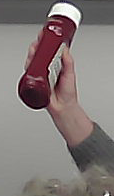
Product: heinz_ketchup